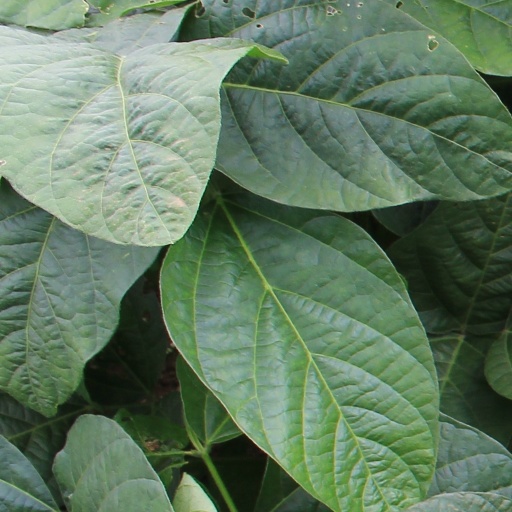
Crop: soybean